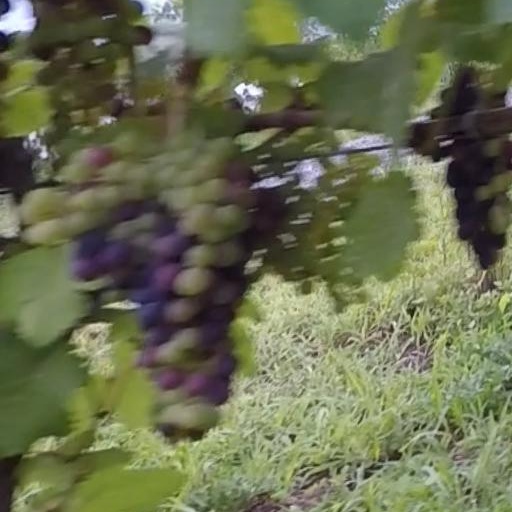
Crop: grape